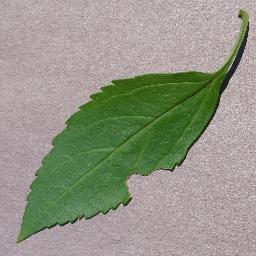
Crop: cherry
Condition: (including_sour)_healthy